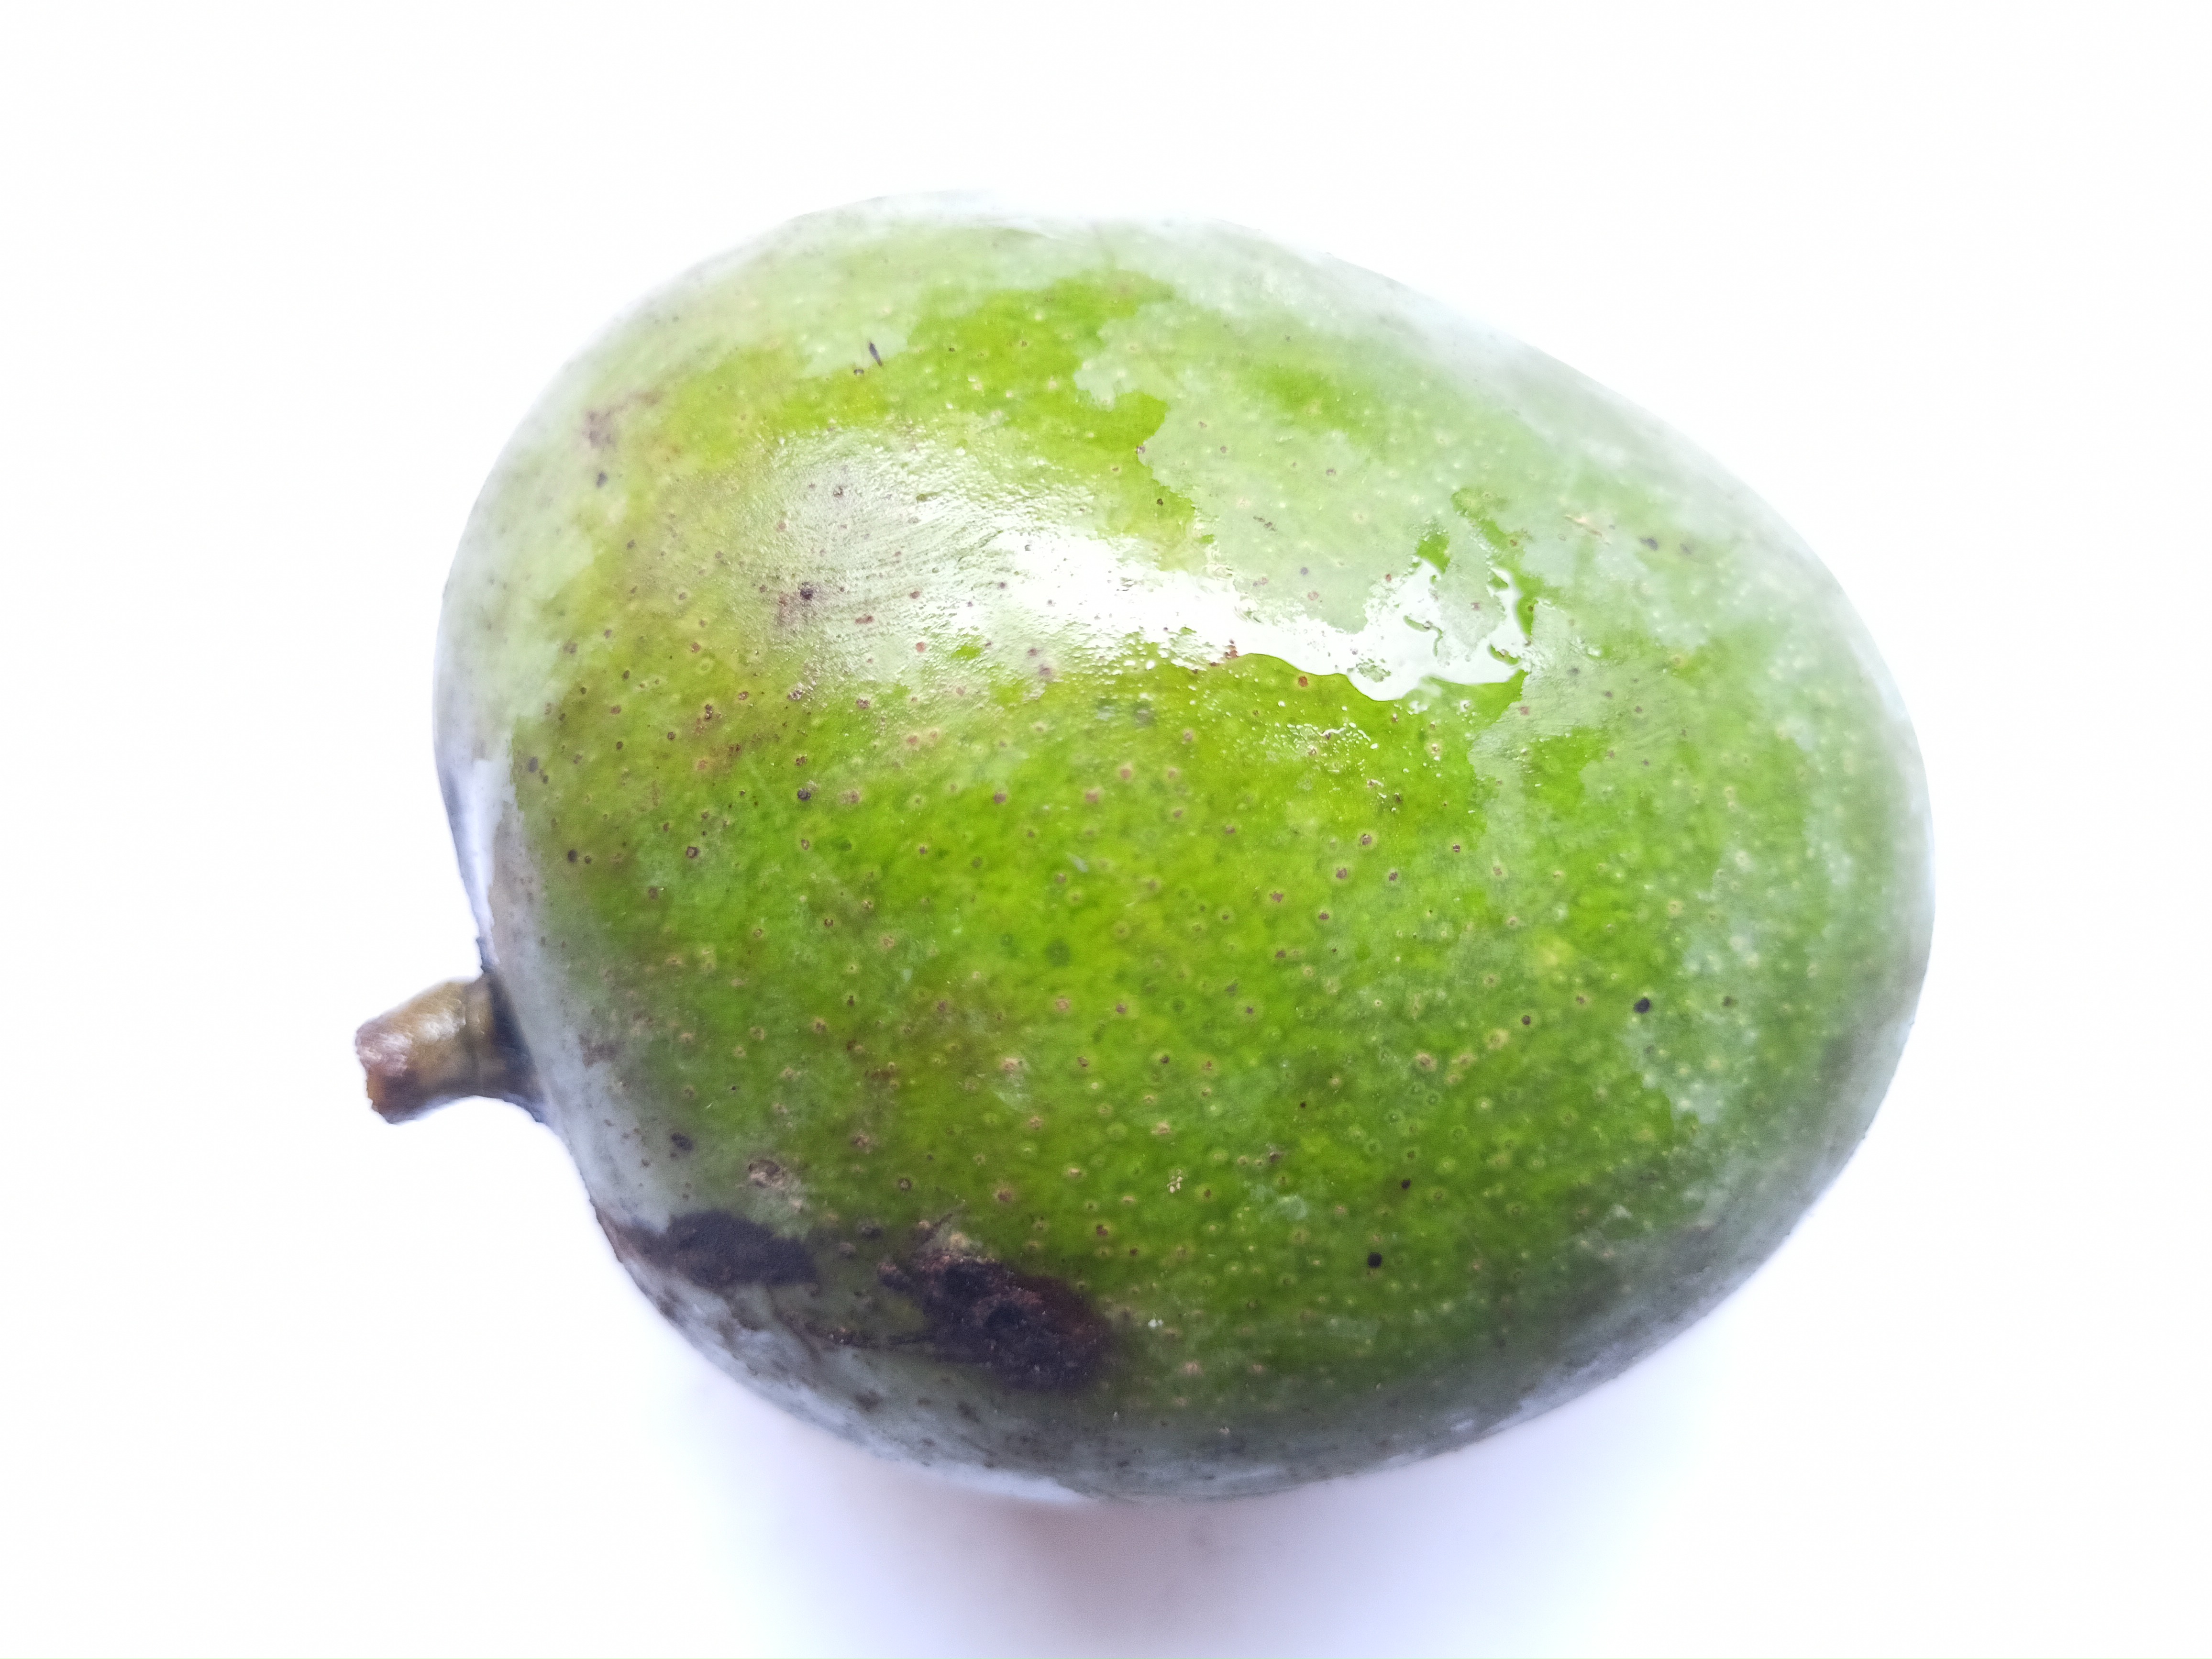
Mango variety: Khrishapat